James Smither

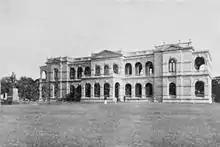
National Museum of Colombo in 1896

Between 1873 and 1875, under the direction of Governor Sir William Gregory, a complete site survey of structural remains at Anuradhapura was undertaken. The work was carried out by Smither, who subsequently published in 1894, "Architectural Remains Anuradhapura, Ceylon: the Dugabas and Certain Other Ancient Ruined Structures", which comprised information on Anuradhapura's stupas and other ancient ruined structures.